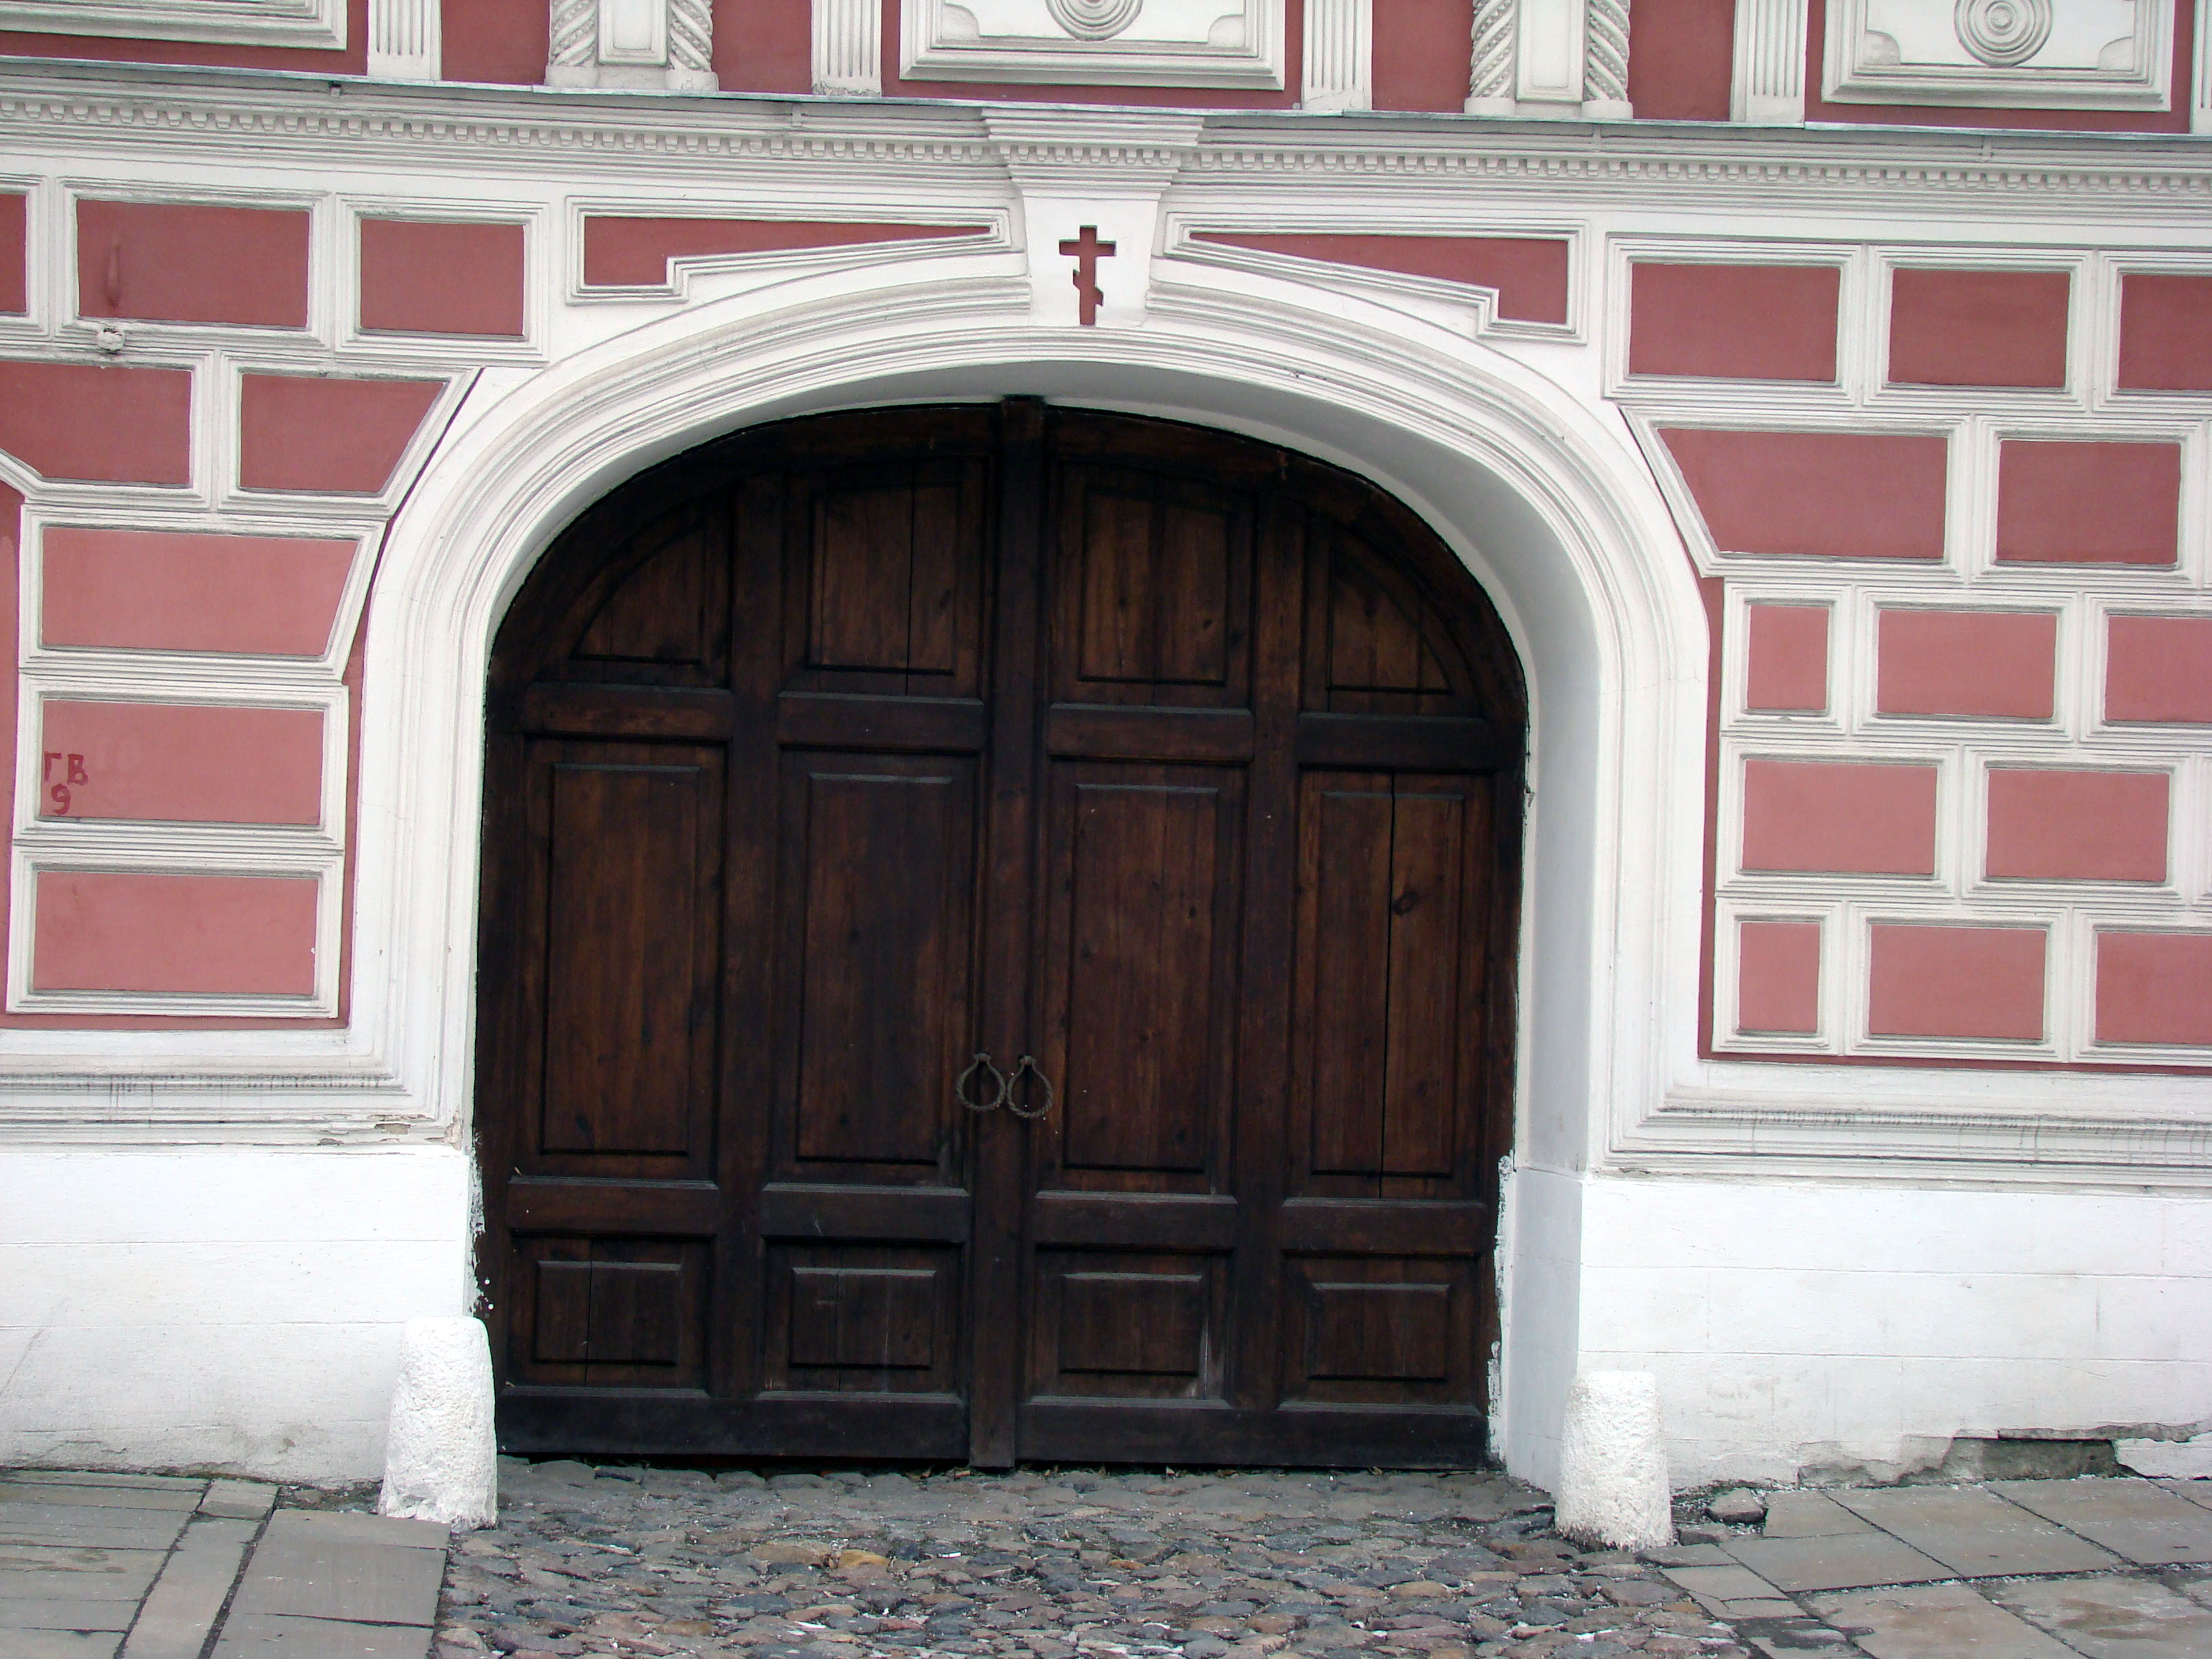
architecture, wood, white, mansion, house, window, city, home, cityscape, arch, red, facade, brick, door, sony, moscow, estate, russia, cityscapes, moskau, moscou, dsc, h9, dsch9, garage door